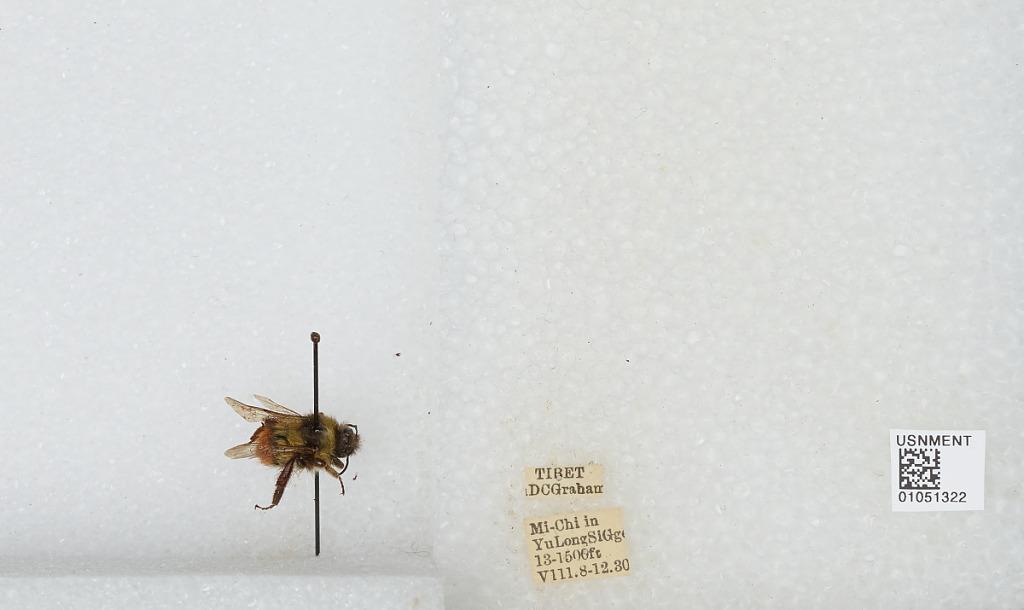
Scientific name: Bombus sp.
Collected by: D. Graham
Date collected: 1930-8-8
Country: China
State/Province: Tibet Autonomous Region
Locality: Mi-Chi in Yu Long Si Gge